Sin Nombre virus

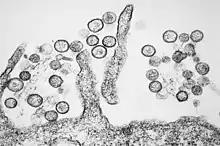
Transmission electron micrograph of Sin Nombre virus

Virions are mostly spherical or pleomorphic in shape, with an average diameter of 112 nanometers (nm). They contain a lipid envelope covered in spike proteins made of the two viral glycoproteins, Gn and Gc. The spike proteins extend about 10" "nm out from the surface and are tetrameric, consisting of four copies each of Gn and Gc with helical symmetry, in which Gn forms the stalk of the spike and Gc the head. Spikes are arranged on the surface in a lattice pattern. Inside the envelope are the three genome segments, which are encased in nucleoproteins to form a ribonucleoprotein (RNP) complex. Attached to each RNP complex is a copy of RdRp. For some SNV strains, virions may be roughly tubular in shape, with an average diameter of 85" "nm and an average length of 180" "nm.